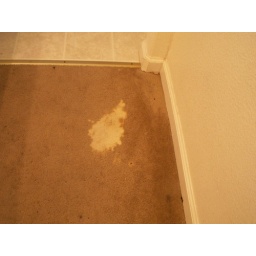
stain in upstairs bathroom carpet floor